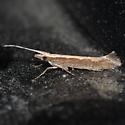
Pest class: diamondback_moth